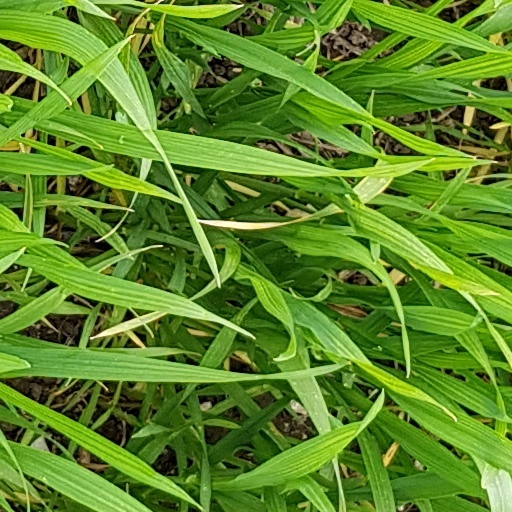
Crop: wheat